Lampetia

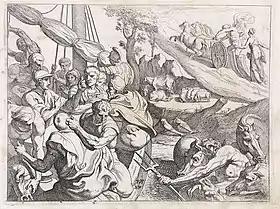
Odysseus' men slay and eat the sacred cattle while one of Helios' daughters, Lampetia or Phaethusa, inform their father

In Greek mythology, Lampetia ( or ) also spelled Lampetie, was a nymph or goddess and a daughter of the sun god, Helios. She and her sister Phaethusa watched over their father's prized herds of cattle and sheep on the island of Thrinacia (Sicily). Lampetia wielded an orichalcum staff and herded the cattle.